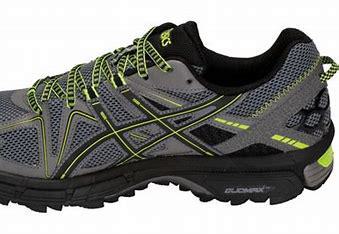
Brand: Asics
Model: Gel Kahana 8